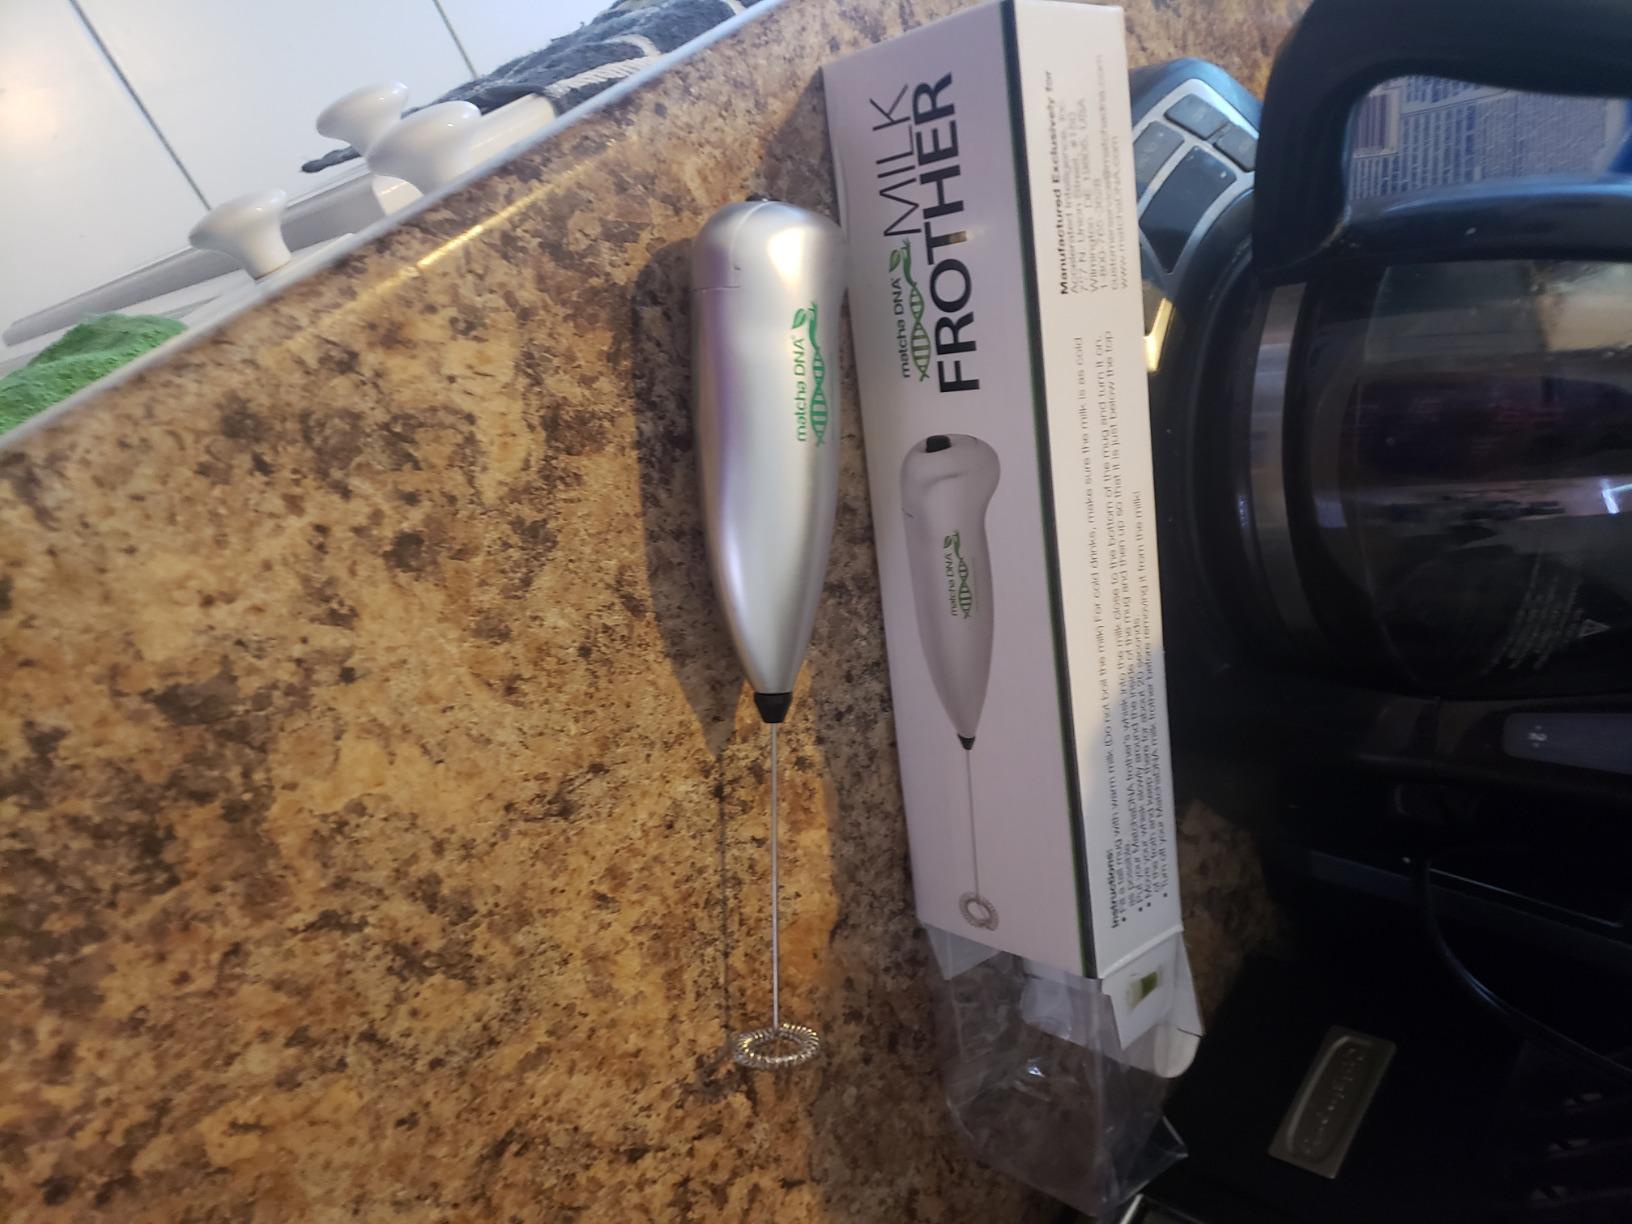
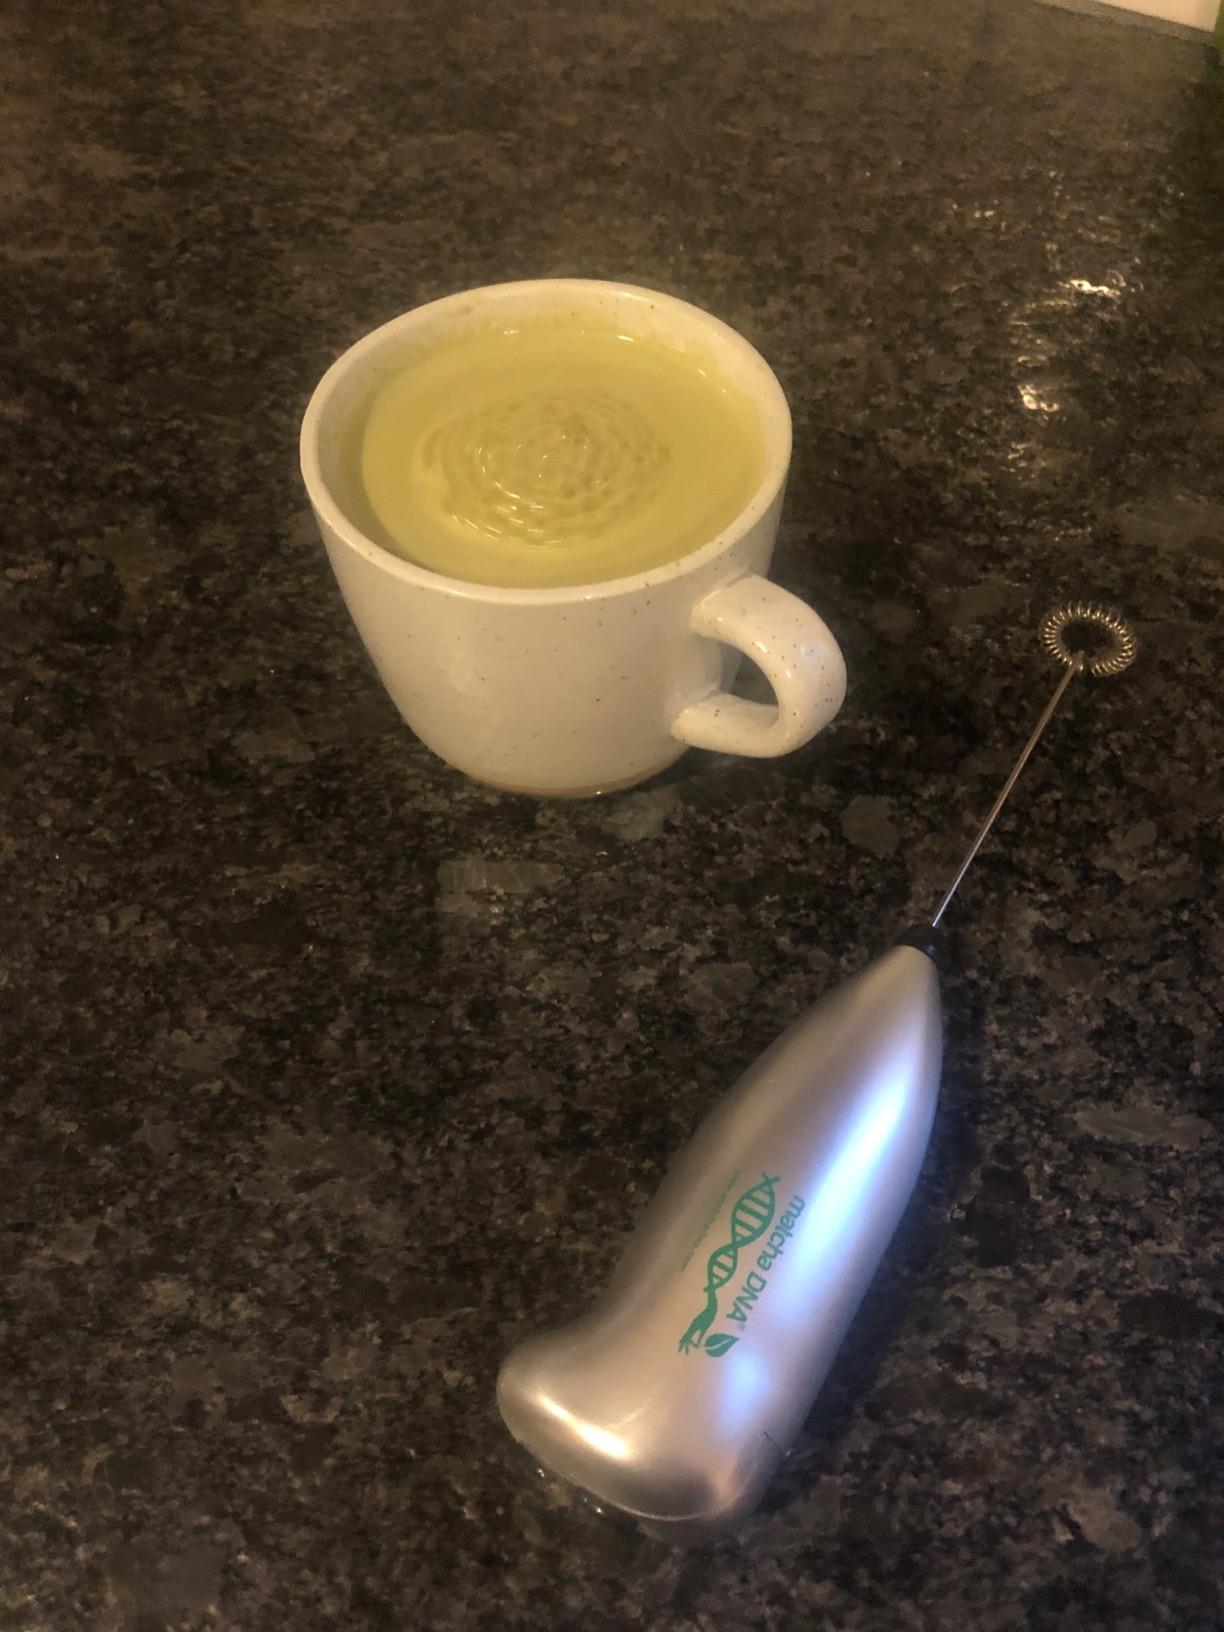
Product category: items_mixer
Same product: yes